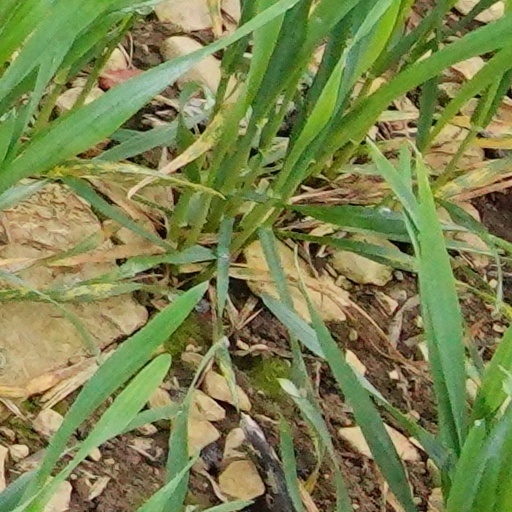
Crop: wheat